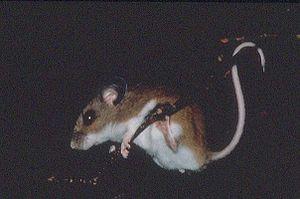
La souris à pattes blanches est un petit rongeur granivore d'Amérique du Nord.